Tiarella stolonifera

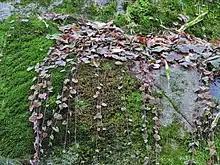
With stolons, Saratoga County, New York (Jan 10)

"Tiarella stolonifera" is a perennial, herbaceous plant with a short, slender rhizome. It has a leafless flowering stem and relatively small basal leaves without an extended terminal lobe. Most importantly, the species has the ability to produce stolons.